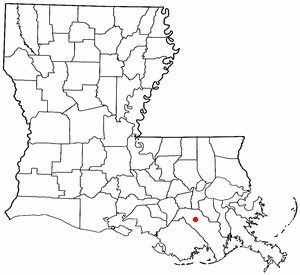
Raceland est une census-designated place américaine située dans la paroisse de La Fourche, en Louisiane.